Elbow pad

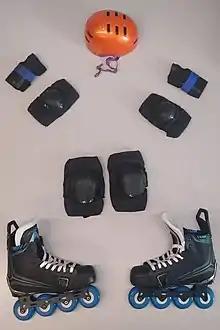
Typical In-line skating protective gear includes helmet, elbow pads, wrist guards, and knee pads.

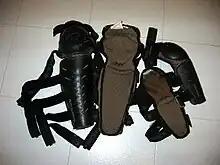
Mountain biking knee pads with attached shin guards (left), and elbow pads with attached forearm guards (right).

Elbow pads are protective padded gear worn on the elbows to protect them against injury during a fall or a strike.